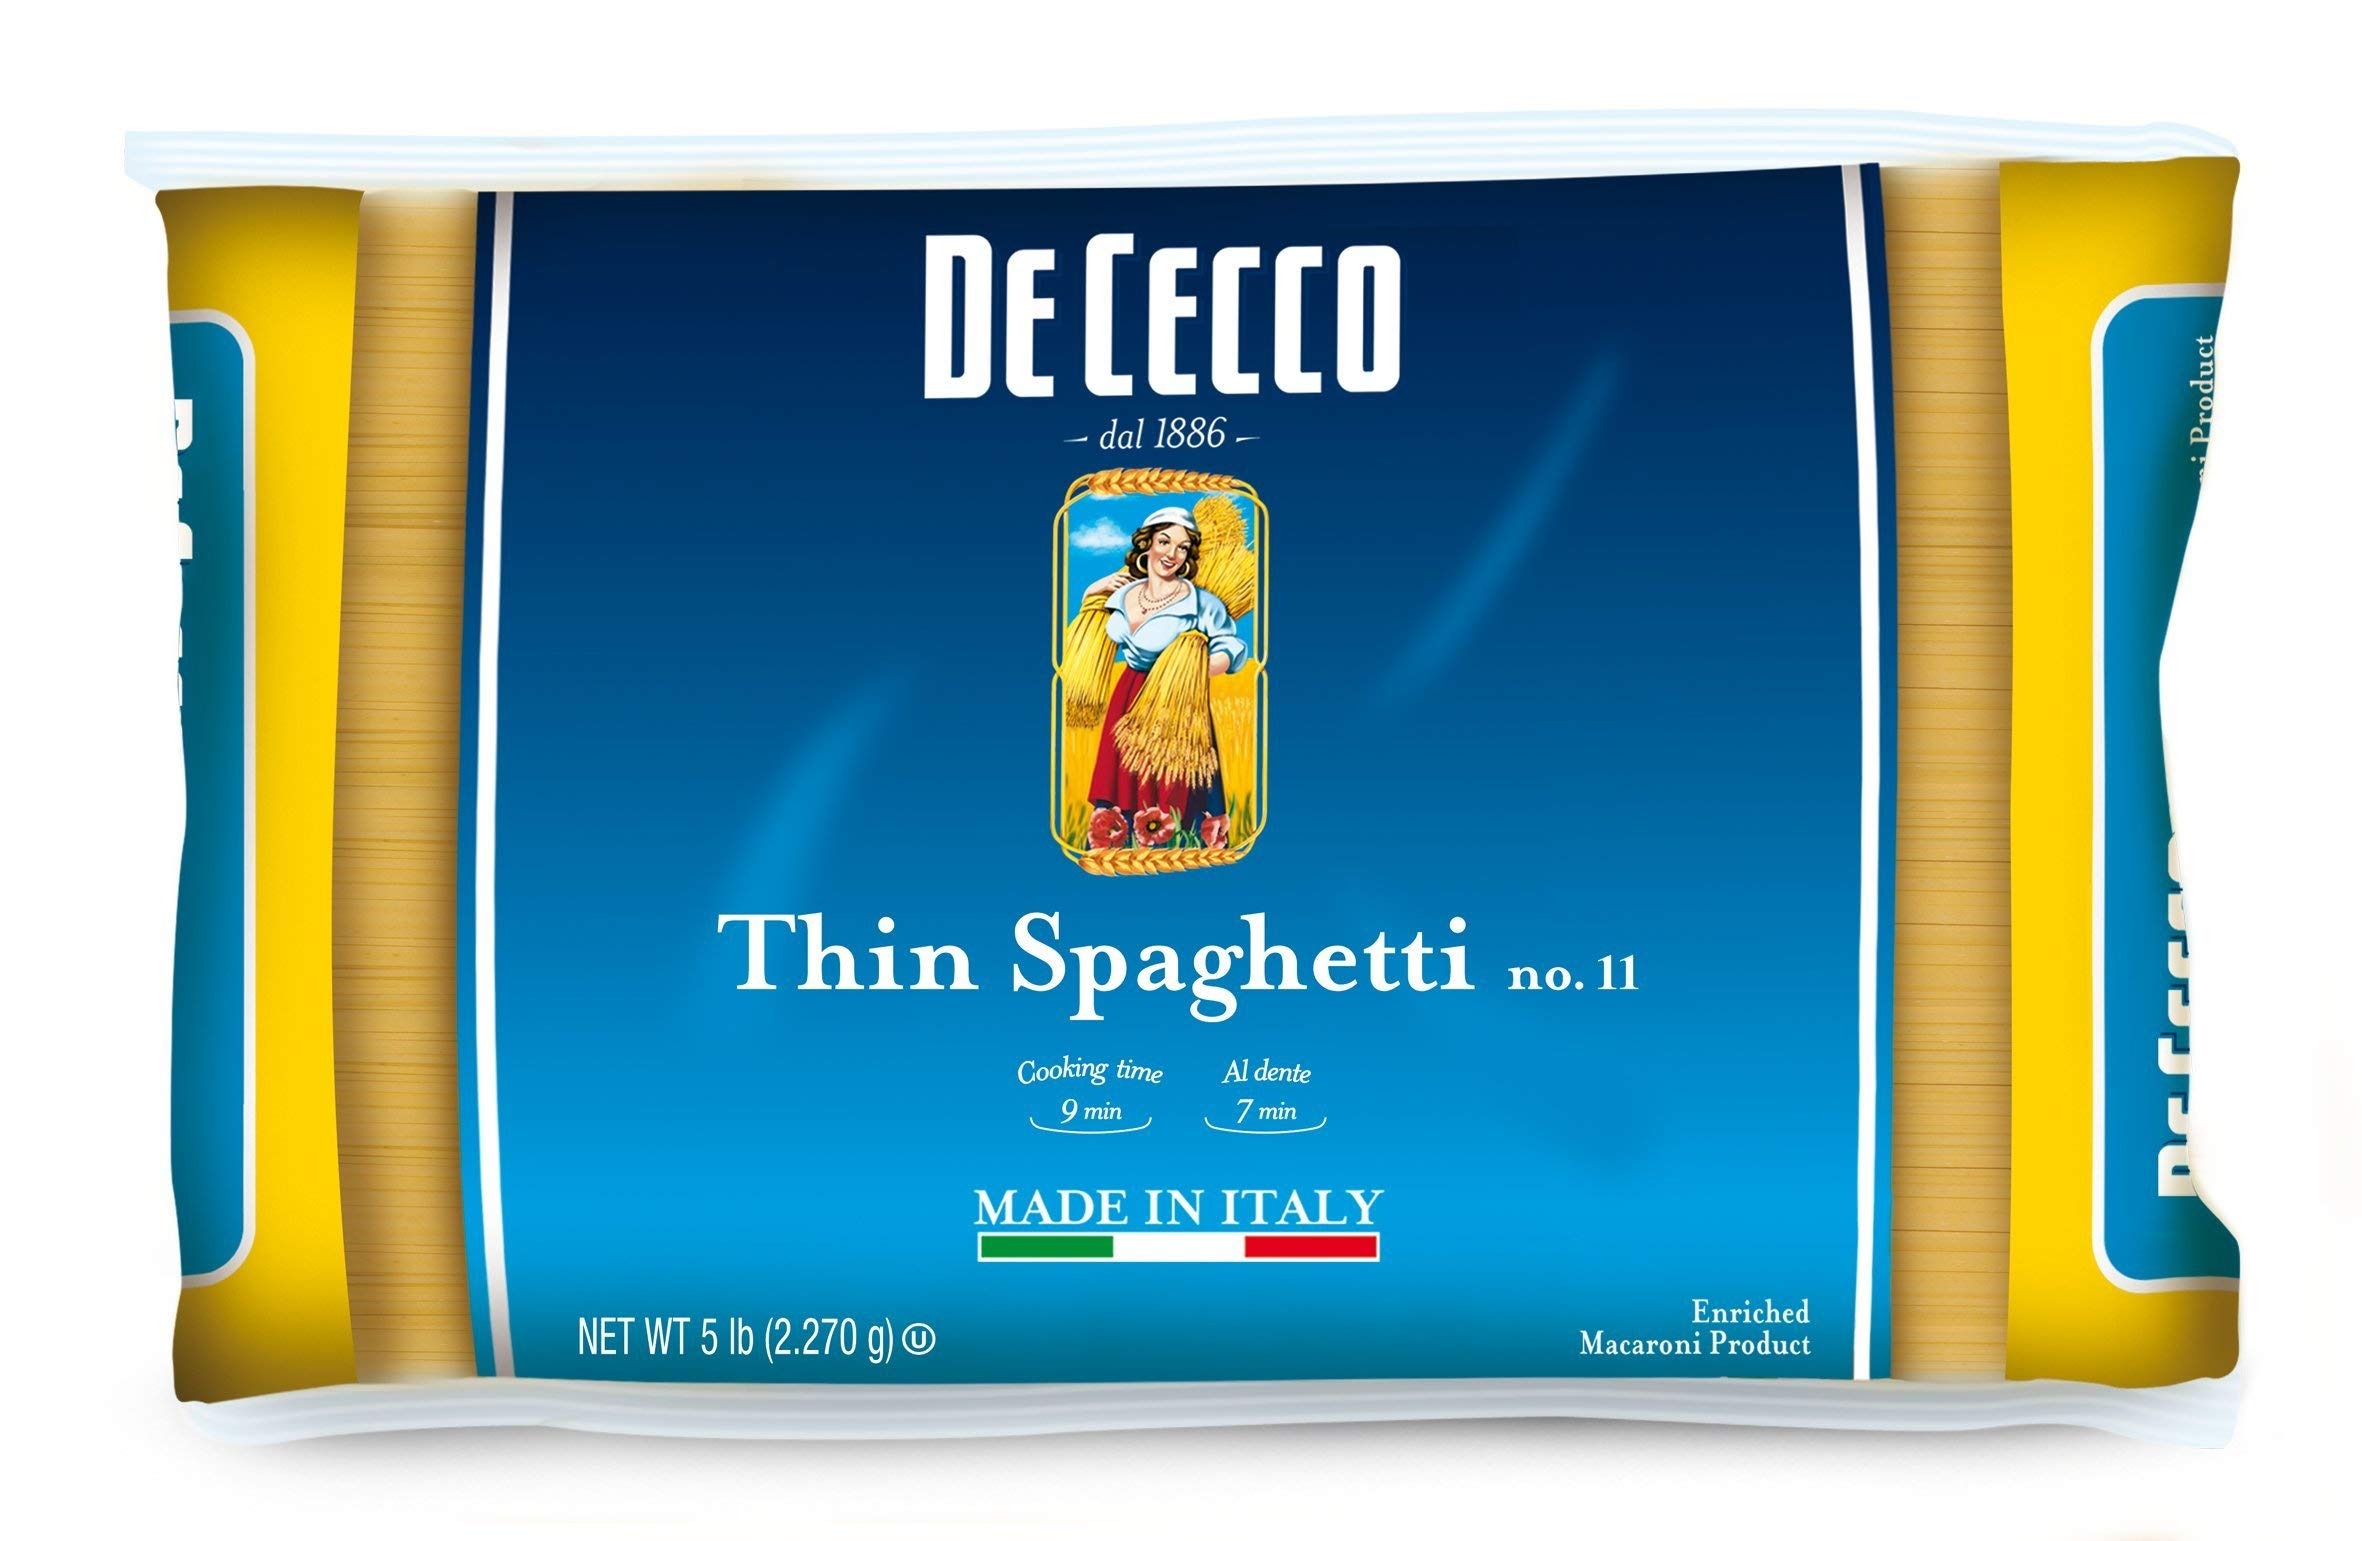
Item Name: De Cecco Semolina Pasta, Thin Spaghetti No.11, 5 Pound (Pack of 4)
Value: 80.0
Unit: Ounce

Price: 69